Tourism in San Marino

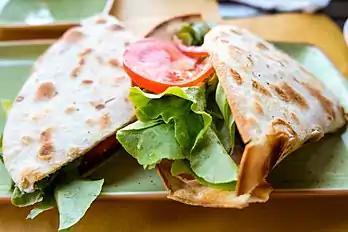

In terms of savoury dishes, the Sammarinesi are known for their traditional northeastern Apennine fare of roast rabbit with fennel, piadina (a chickpea flour flatbread) and ‘nidi di rondine’ (a handmade pasta with a name meaning ‘swallow’s nests’). The region upholds a tradition of manufacturing cheese, a major facet of northern Italian cuisine adopted from its neighbours. Much like the bordering region of Emilia-Romagna, pasta and meat dishes play a significant role in Sammarinese cuisine. Typical savoury dishes of this category include tagliatelle, lasagna, ravioli, pasta e ceci (chickpea soup), passatelli in brodo (dumplings in broth) and cotoletta alla bolognese (cutlets bolognese style). Locally produced wine is also a major part of Sammarinese cuisine. San Marino has produced wine locally for nearly two thousand years, through a unique aging process in the caves of the Apennine ranges which allows the wine to mature at an ideal temperature.